Different from You and Me

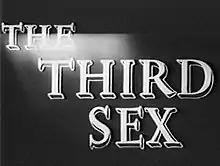
Film title of the American release

Under the title "The Third Sex", a dubbed version of the film, translated by Frederick Laing (1905–1994), was released by David Dietz in the United States in 1958 and distributed by the D. F. Distributing Corp. This version generally hews more closely to the original as shown in Austria than to the West German version, but certain cuts were made. As in the West German version, the opening interview with psychologists and psychiatrists was entirely dropped. The scene where the psychologist, played by Hans Schumm, consults with Klause's parents, Werner and Christa Teichmann, is replaced with a scene where the psychologist is played by a different actor (although Schumm is credited in the opening), and consulting only with the mother, Christa: